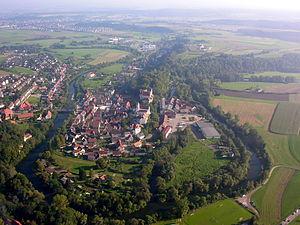
Scheer est une ville située en République fédérale d'Allemagne dans le Land du Bade-Wurtemberg.